Cwmystwyth Mines

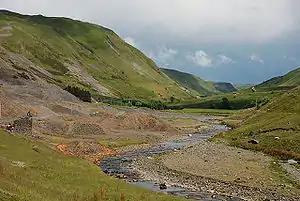
Cwm Ystwyth mine scape, present day

Cwmystwyth mines are located in Cwmystwyth, Ceredigion, Wales and exploited a part of the Central Wales Orefield.